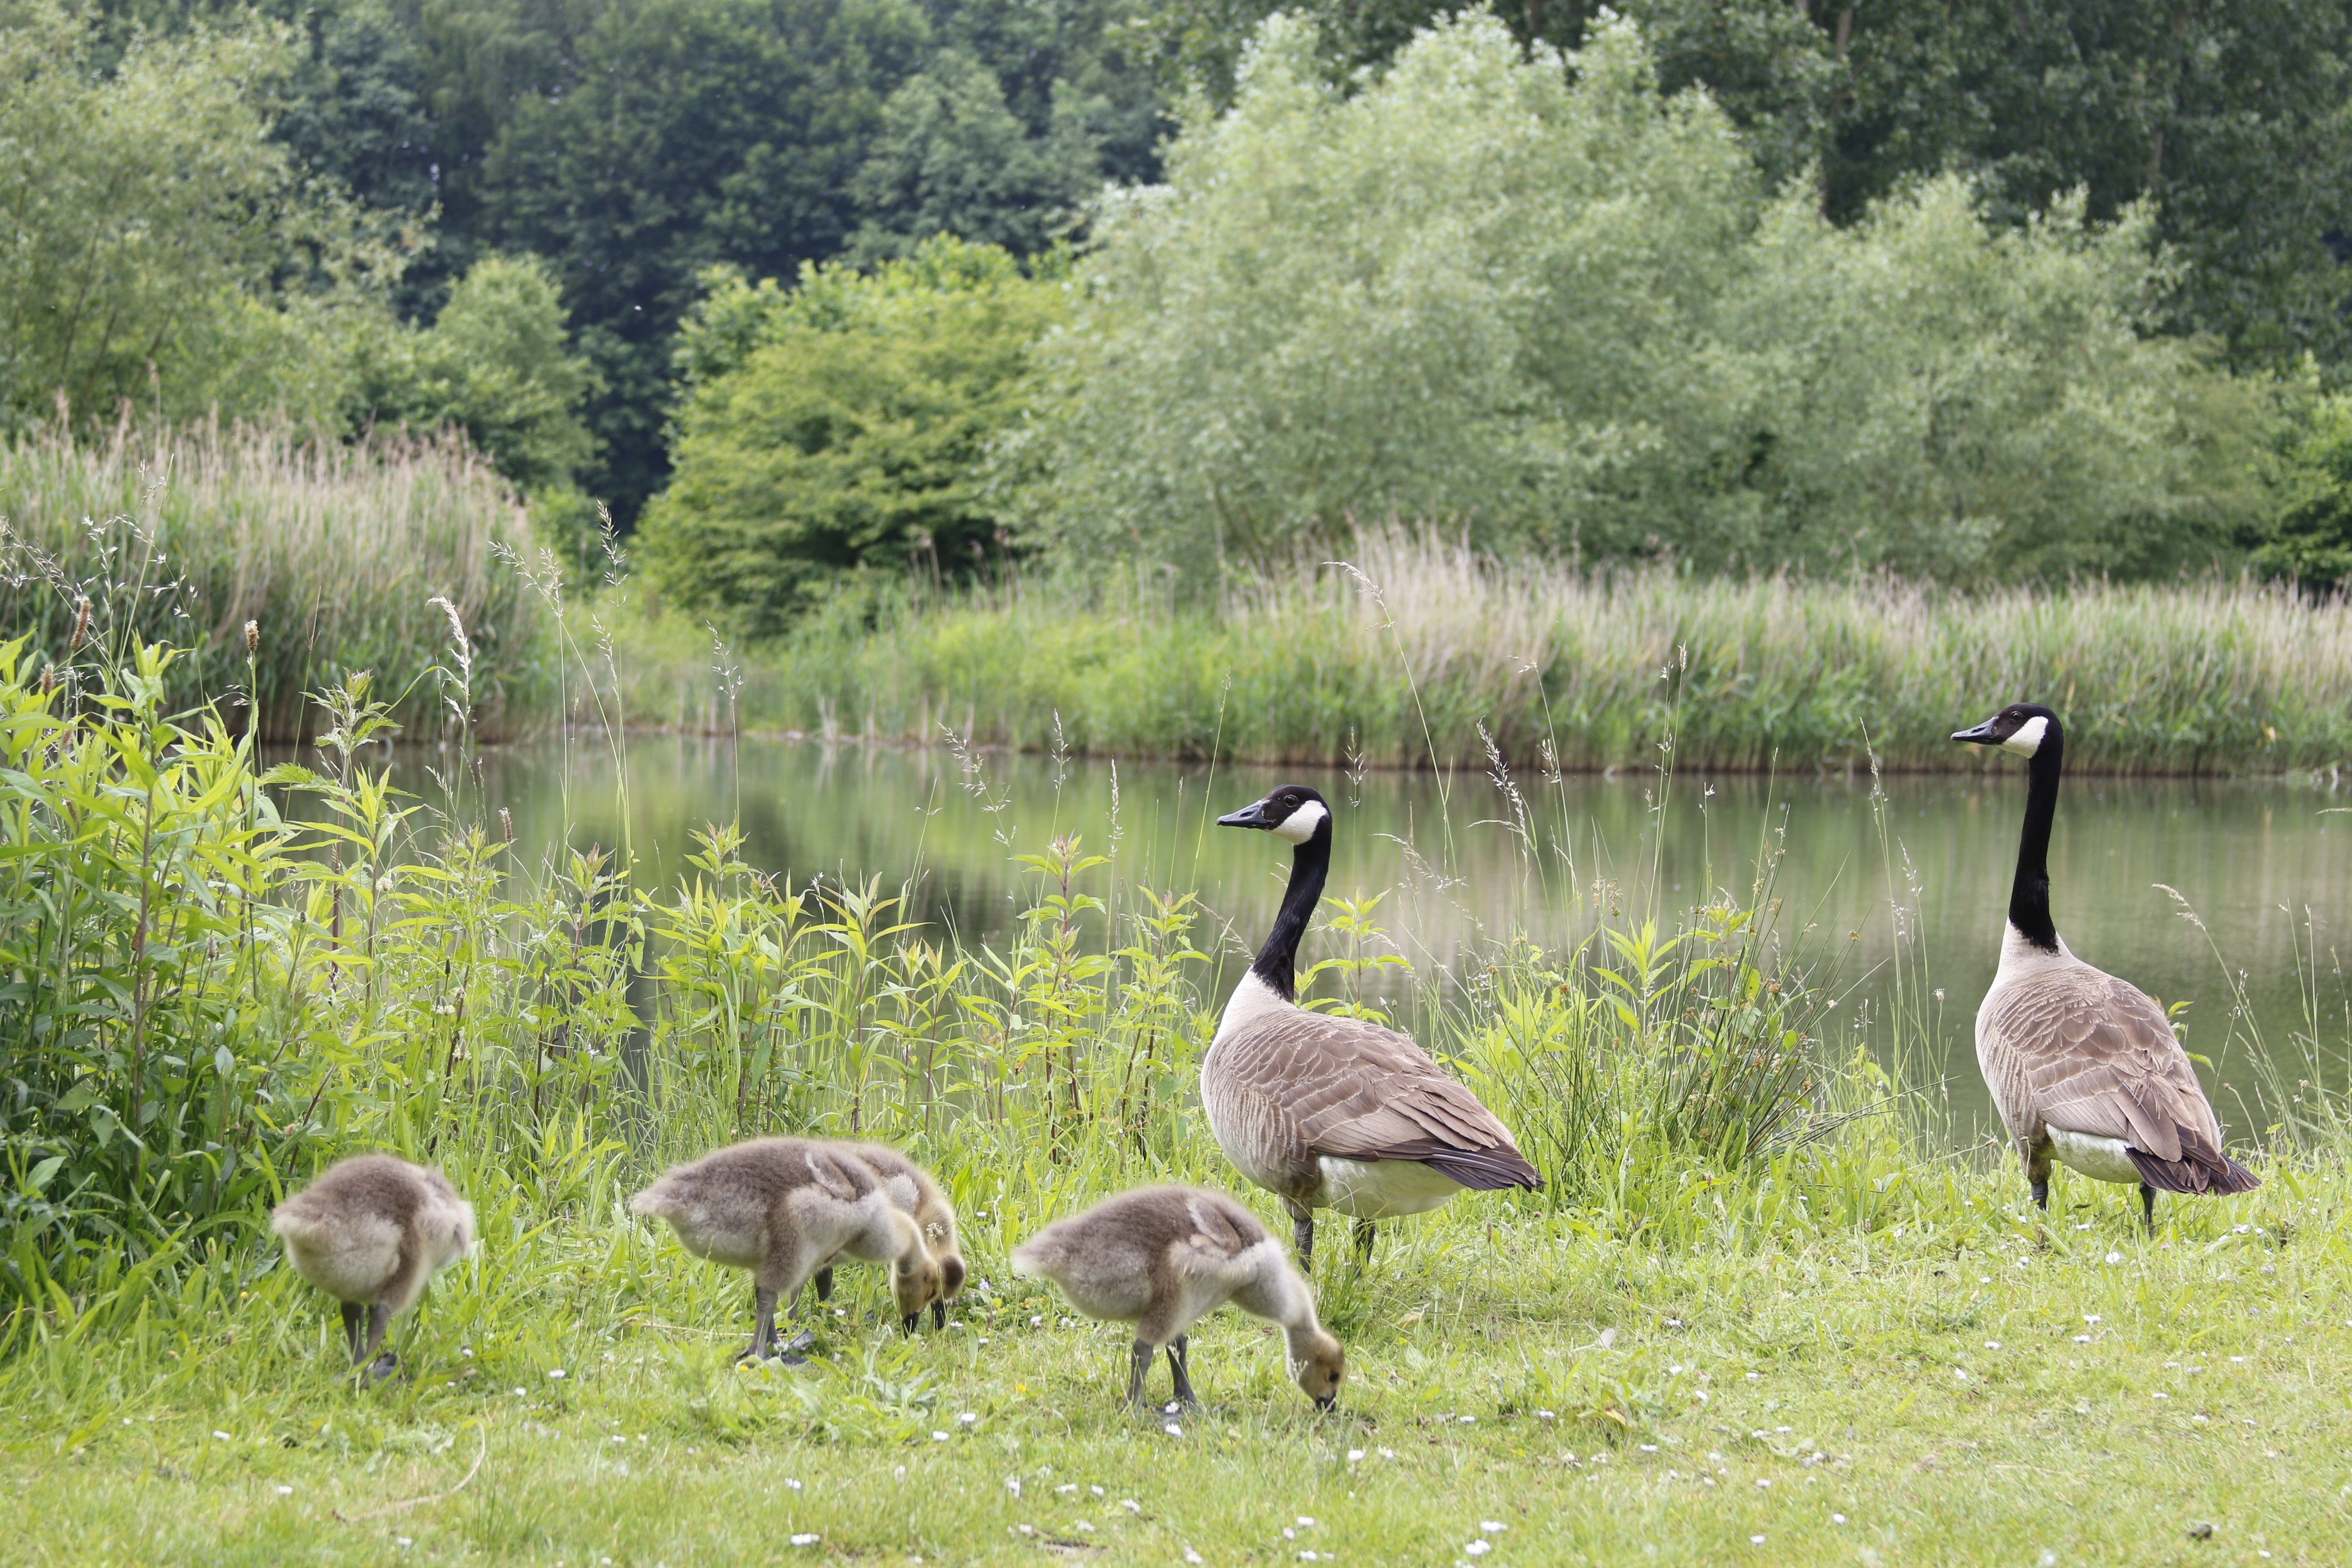
bird, farm, prairie, pond, wildlife, fauna, birds, family, goose, geese, wetland, vertebrate, crane, habitat, waterfowl, water bird, ecosystem, canada goose, baby birds, natural environment, ducks geese and swans, crane like bird